Dholak

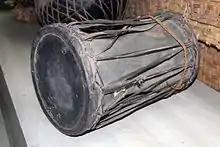
Dholak of Chhattisgarh tribes

It is widely used in qawwali, kirtan, lavani and bhangra. It was formerly used in classical dance. Indian children sing and dance to it during pre-wedding festivities. It is often used in "Filmi Sangeet "(Indian film music), in chutney music, chutney-soca, baitak gana, "taan" singing, bhajans, and the local Indian folk music of Jamaica, Suriname, Guyana, Caribbean, South Africa, Mauritius, and Trinidad and Tobago, where it was brought by indentured immigrants. In the Fiji Islands the dholak is widely used for Indian folk music, bhajan and kirtan.